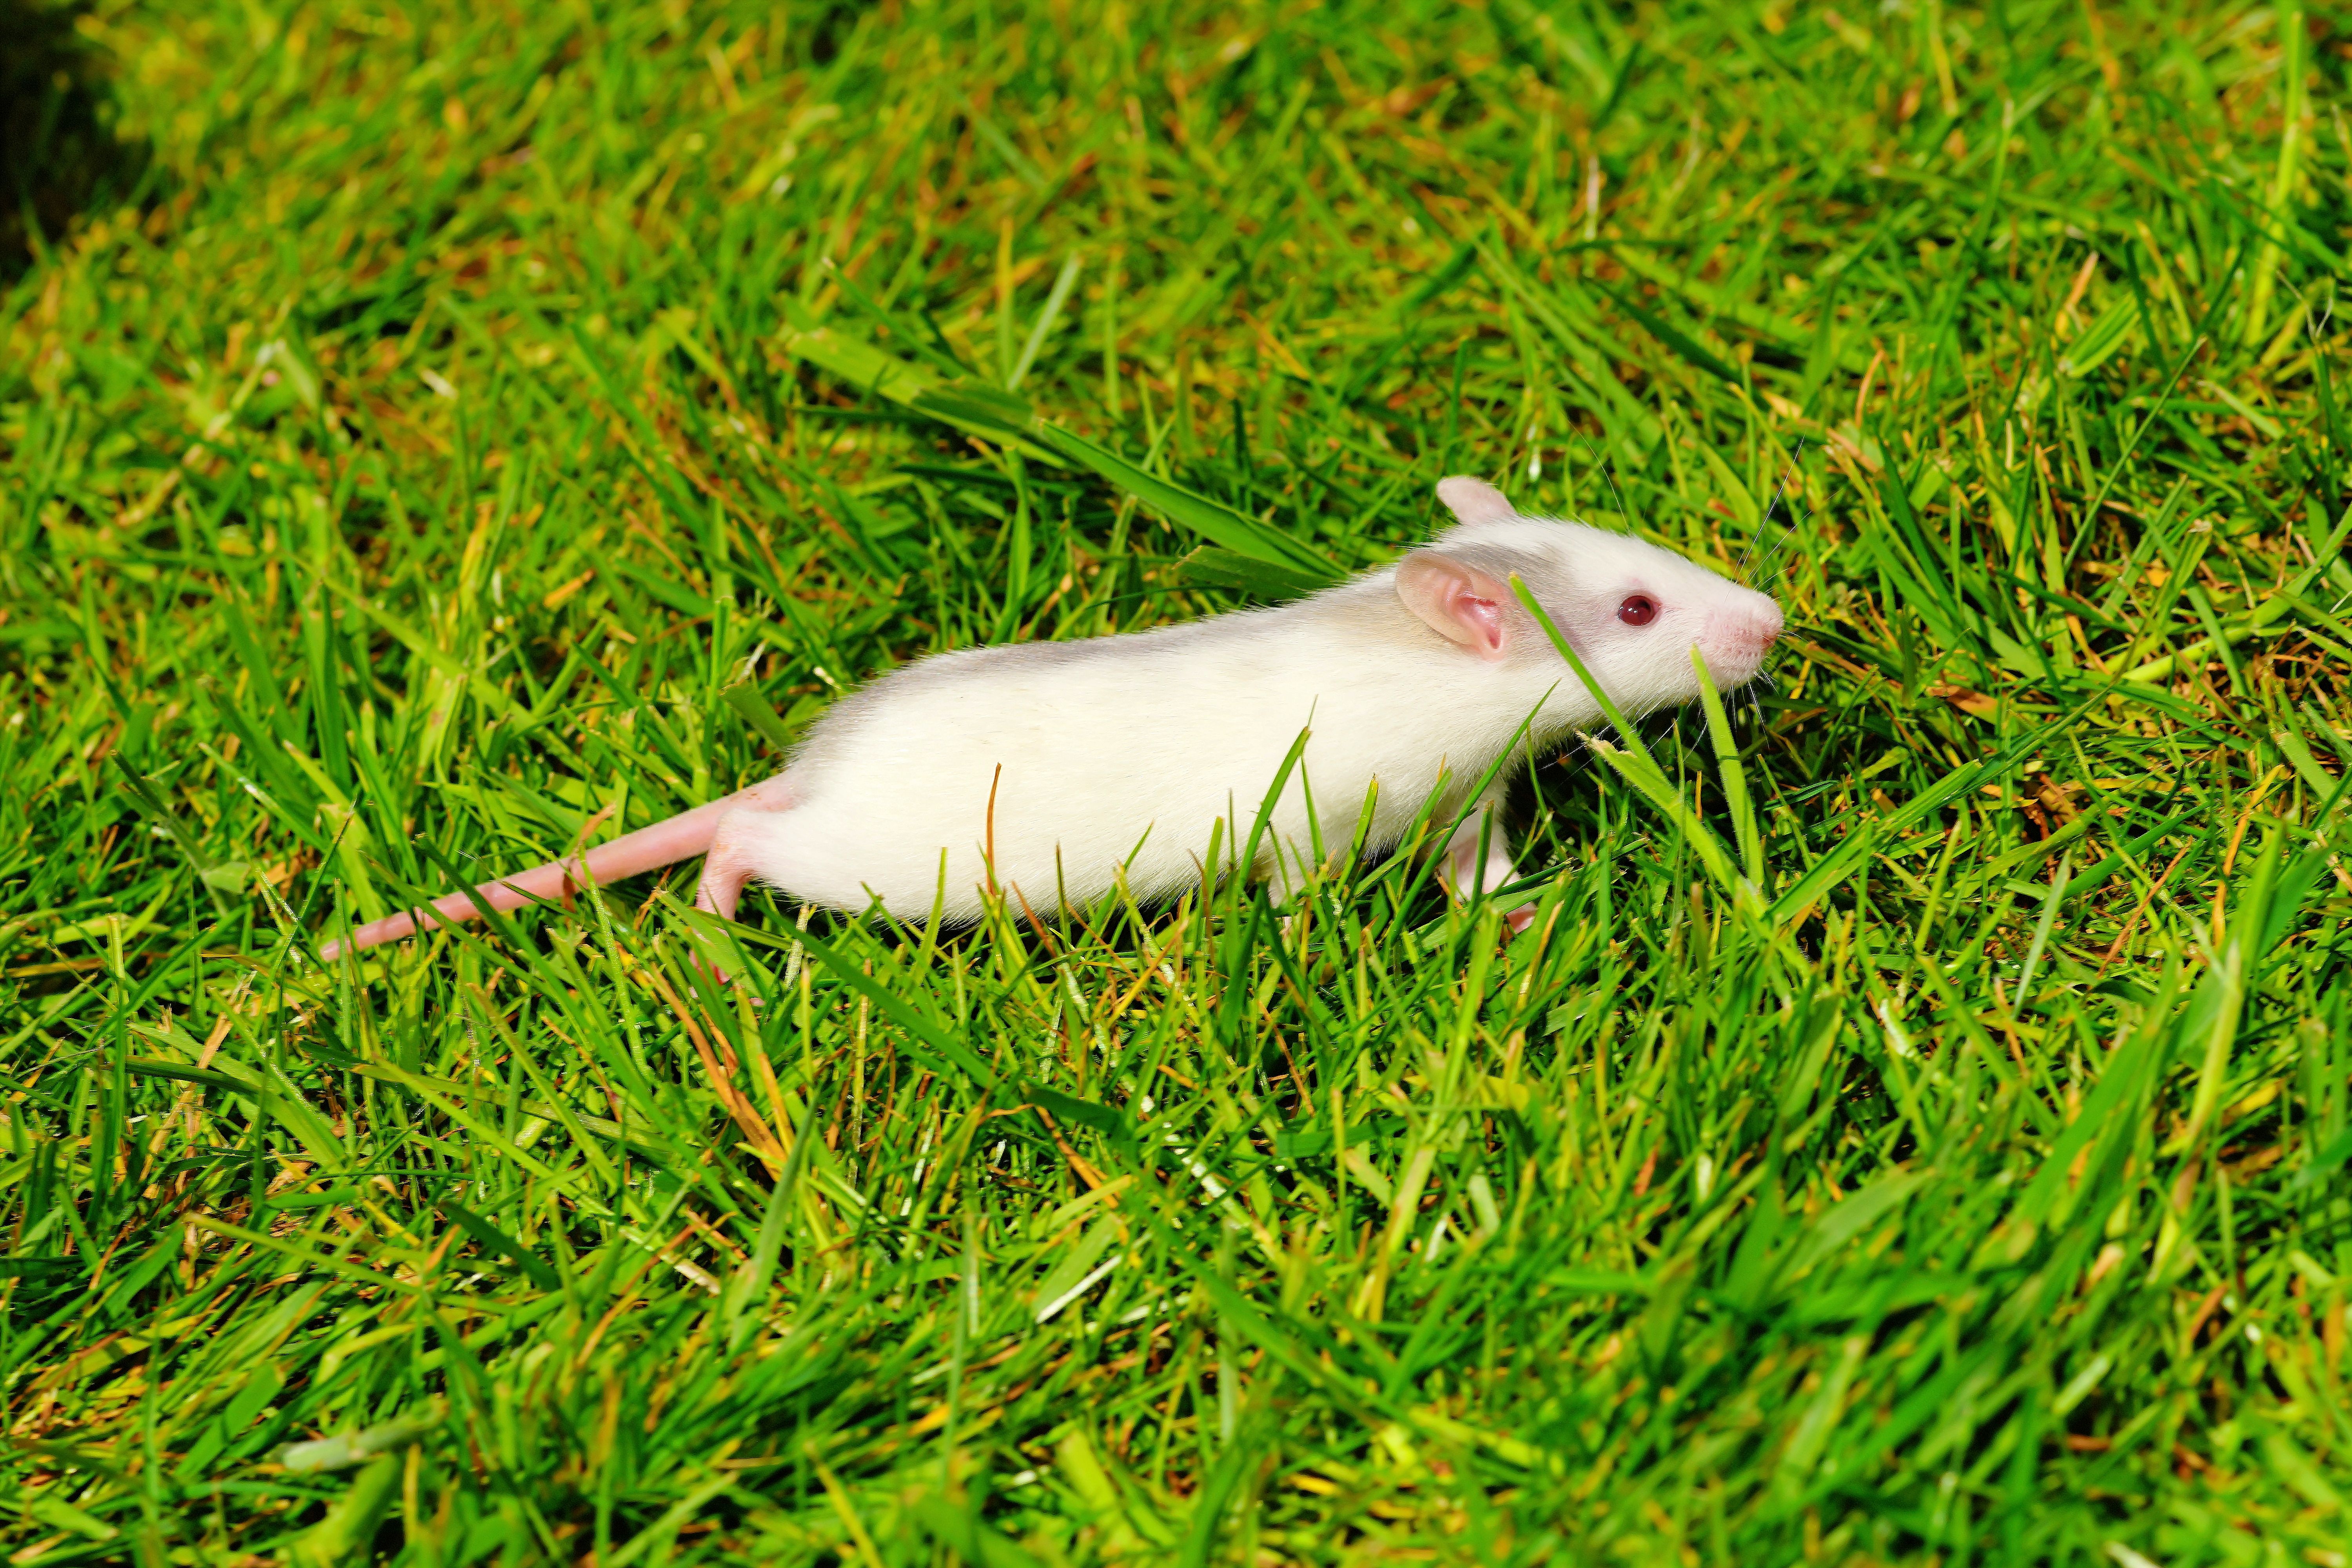
nature, grass, plant, sun, lawn, meadow, warm, sweet, leaf, flower, animal, cute, summer, wildlife, fur, green, garden, rodent, flora, fauna, rat, creature, out, nager, habitat, curious, animal world, macro photography, natural environment